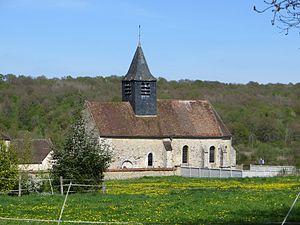
Vue générale de l'église
Le Meix-Saint-Epoing est une commune française, située dans le département de la Marne en région Grand Est.